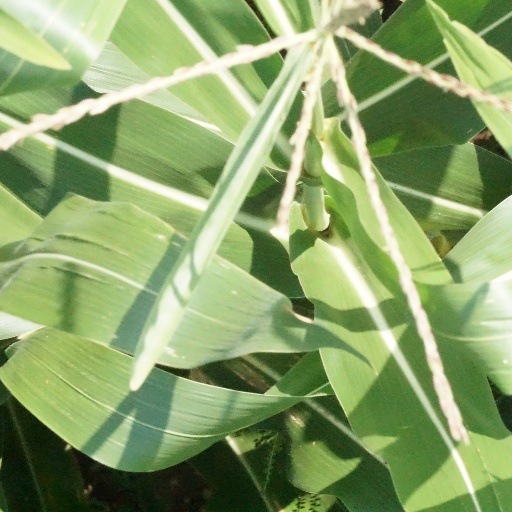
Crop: maize; corn